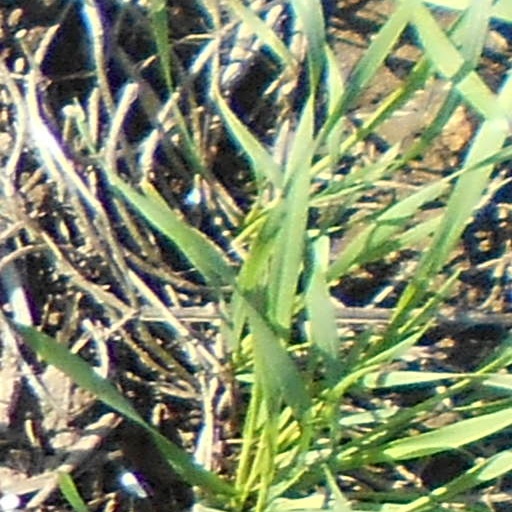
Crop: wheat